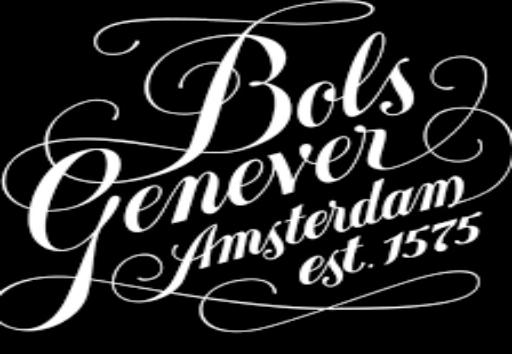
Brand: Bols
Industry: Necessities